Viola stipularis

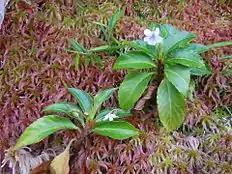
Viola stipularis at Guadeloupe.

Herb 20–30 cm tall, spreading by creeping rhizomes. Petioles up to 8 mm long, surrounded by fringed triangular stipules up to 2 cm long. Leaves elliptic to lanceolate-elliptic, up to 9.5 cm long and 3.4 cm wide, margin serrate or crenate, sometimes dentate, apex acuminate, base cuneate. Flowers with thin pedicels up to 6 cm long, petals pinkish, lavender or bluish-white, blue-veined; lower petal obovate, the upper ones oblong-ovate or oblong-elliptic; up to 9 mm long and 4.5 mm wide; all petals with rounded apex; spur ca 1 mm long; anthers and ovary about almost 2 cm long. Fruit, an ellipsoid capsule 6–7 mm long containing seeds ca 1 mm long.